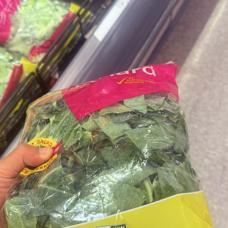
Label: vege